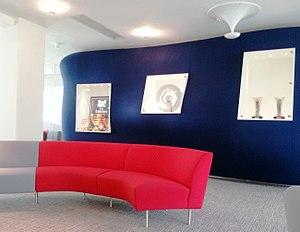
Le Paris Saint-Germain Football Club, couramment abrégé en Paris Saint-Germain FC, Paris Saint-Germain, Paris SG, ou PSG, est un club de football français, basé à Saint-Germain-en-Laye et à Paris. C'est la section football du Paris Saint-Germain omnisports. Club le plus titré de France, il est présent en première division du Championnat de France en 1971/1972 et depuis 1974. Il s'entraîne au Camp des Loges à Saint-Germain-en-Laye et joue au Parc des Princes à Paris.